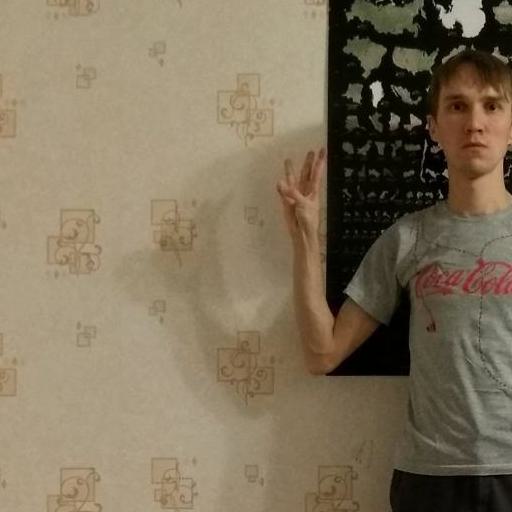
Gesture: three